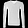
Label: Pullover